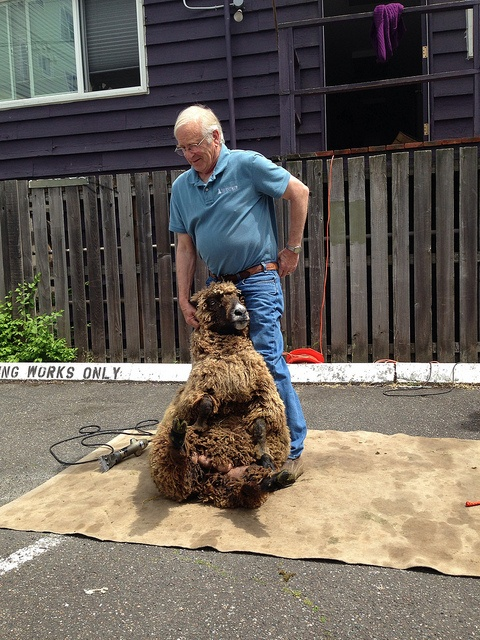
A man is petting a large animal outside
a man with a woolly sheep seated outside
A man standing on a tarp, propping up a sheep.
A man standing next to a furry sheep.
A man shearing a large sheep outside on the pavement.